Sławomir Maciej Bittner

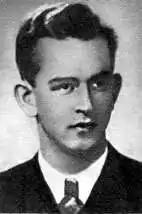

Sławomir Maciej Bittner (codename: Maciek, Kajman Wojak; born 21 July 1923, Warsaw – died 28 February 1944, Warsaw, Poland) was a Polish scoutmaster (podharcmistrz) and second lieutenant of the Armia Krajowa.